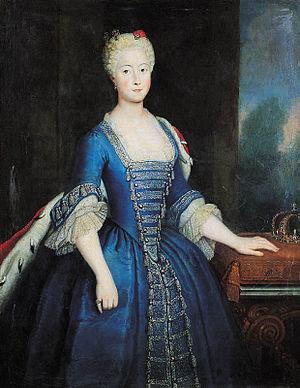
La princesse Sophie-Dorothée de Prusse, née le 25 janvier 1719 à Berlin, décédée le 13 novembre 1765 à Schwedt-sur-Oder était le neuvième enfant, et la cinquième fille de Frédéric-Guillaume Iᵉʳ de Prusse et de Sophie-Dorothée de Hanovre. Par mariage, elle fut margravine de Brandebourg-Schwedt.